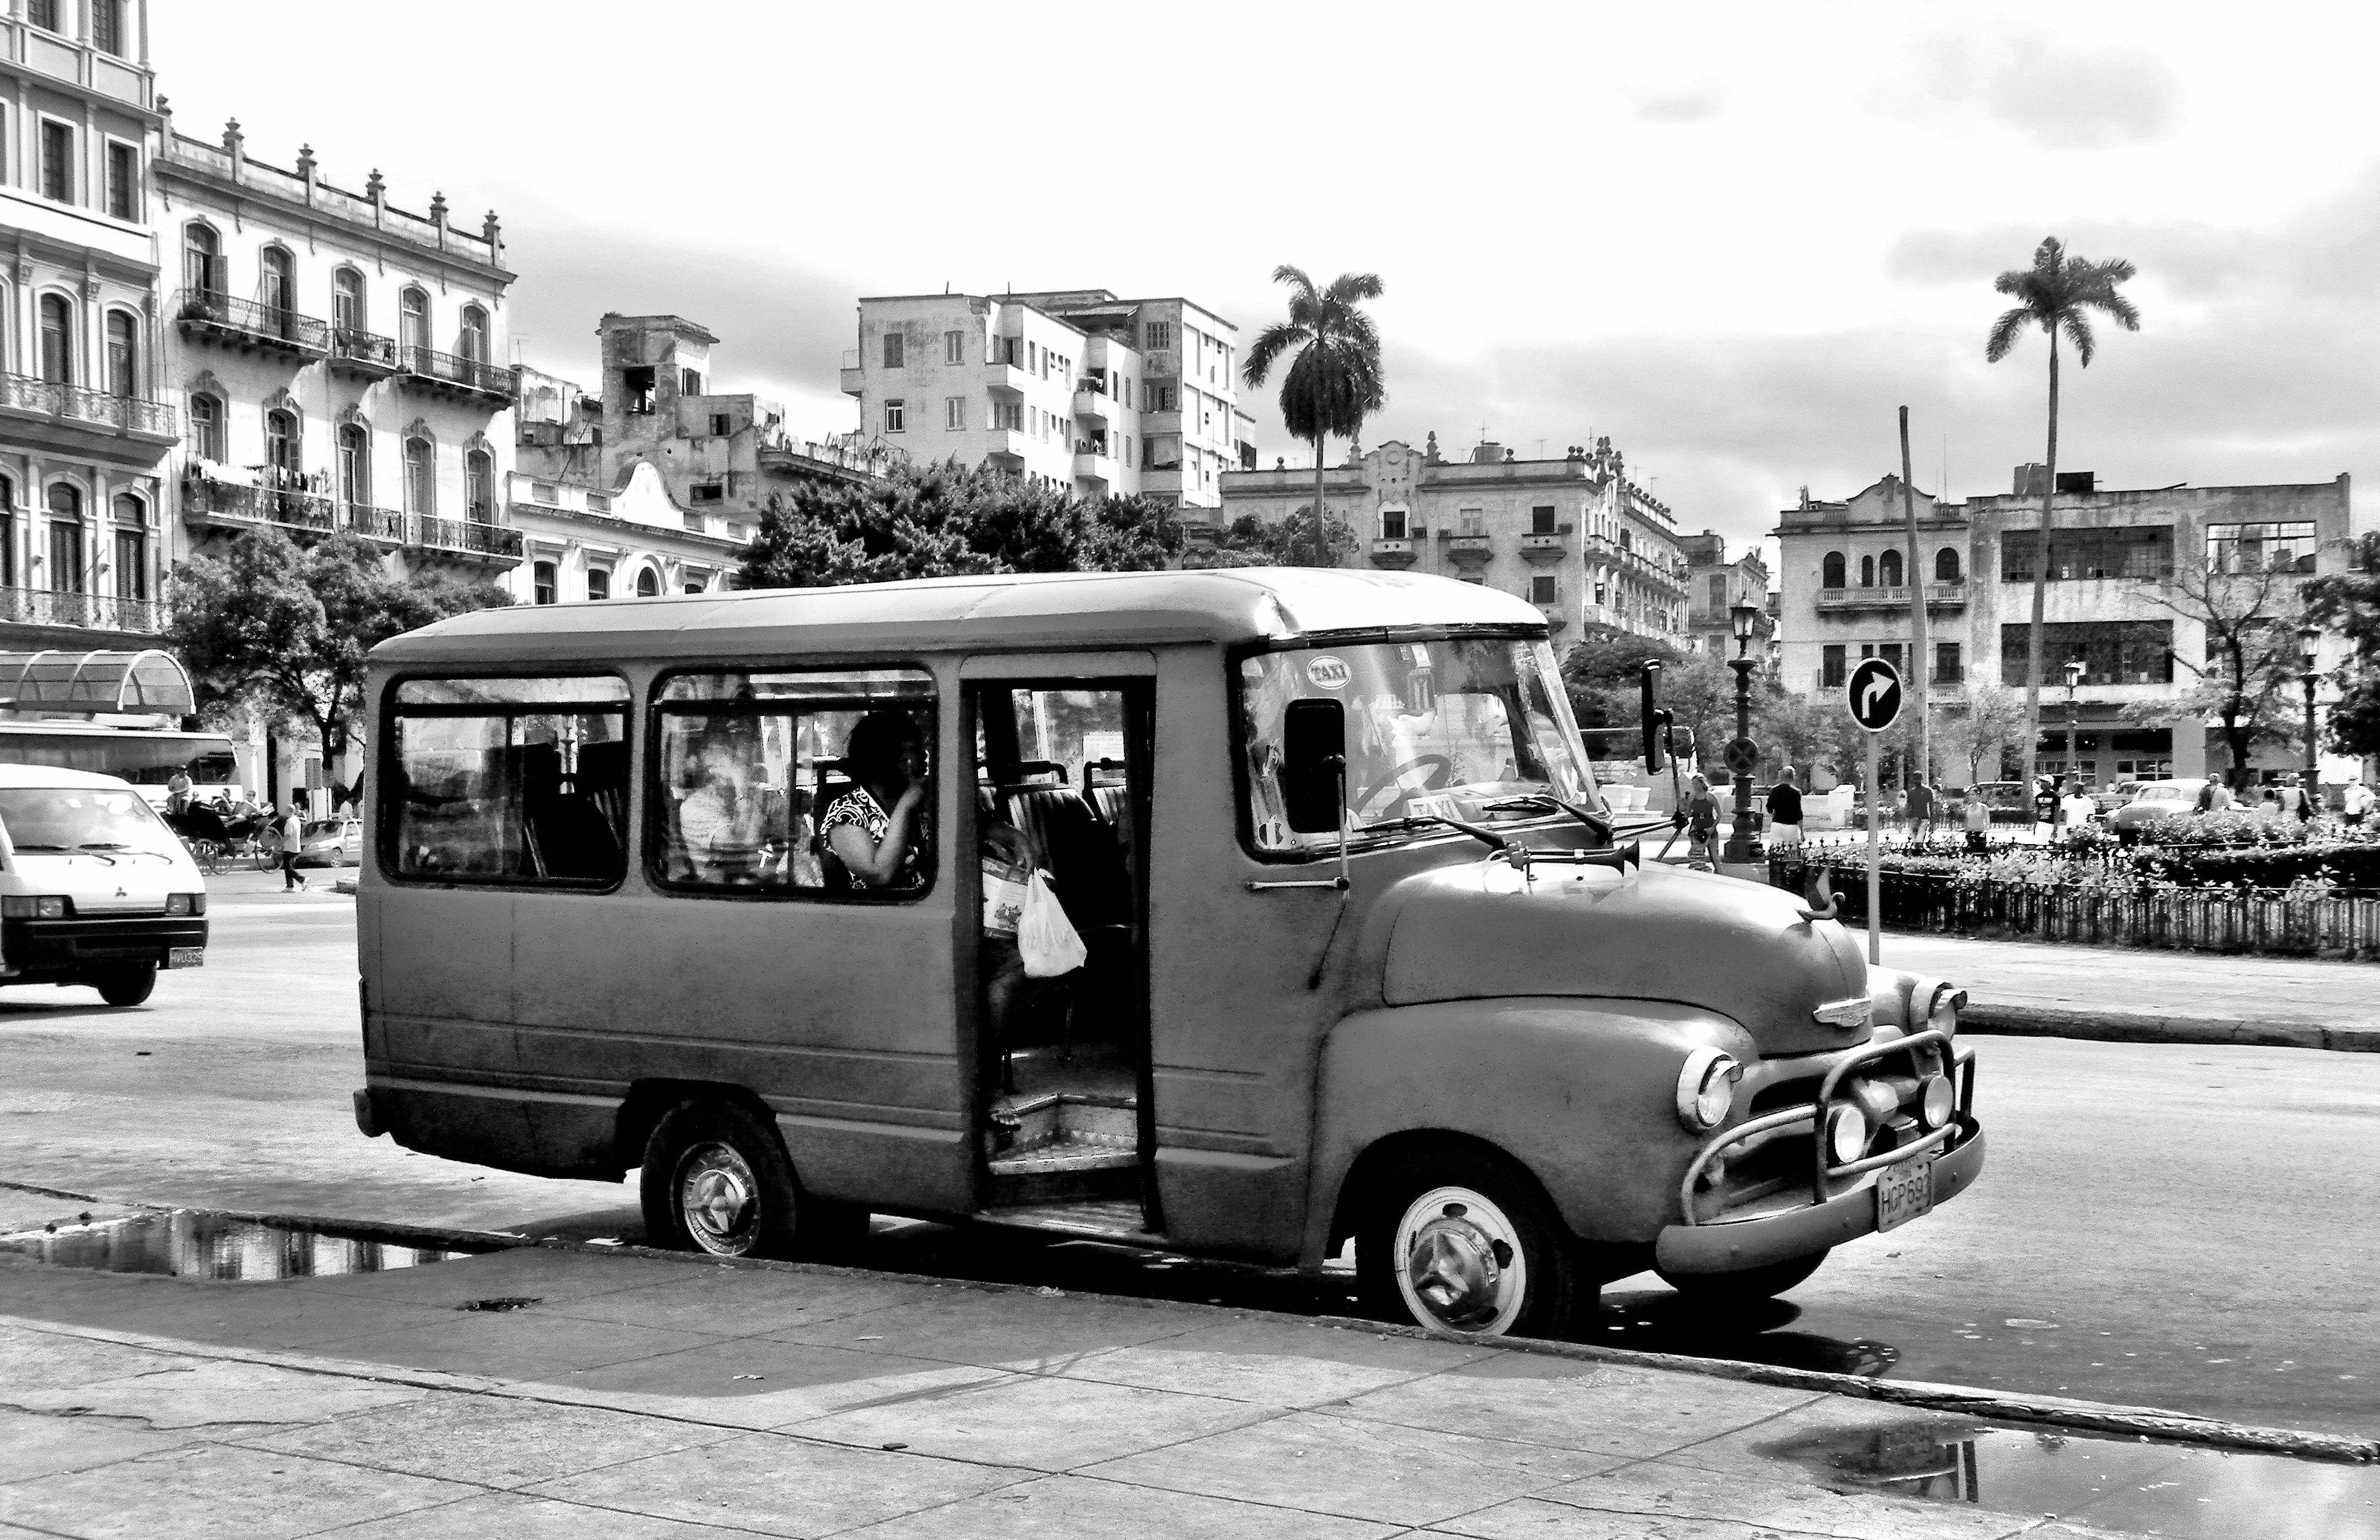
black and white, road, street, car, transport, vehicle, monochrome, old car, public transport, bus, havana, vat, old cars, ancient city, the island of cuba, land vehicle, urban area, monochrome photography, mode of transport, automotive design